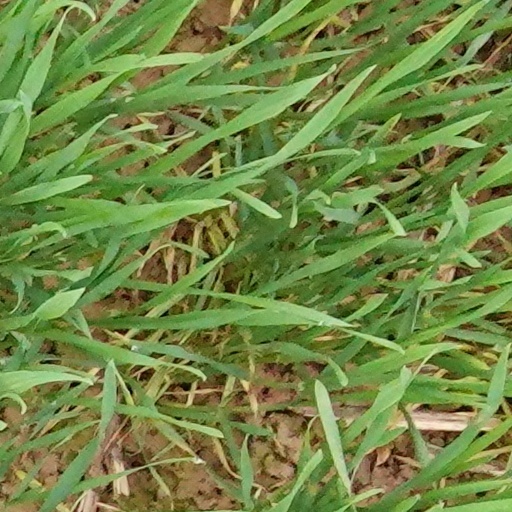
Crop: wheat